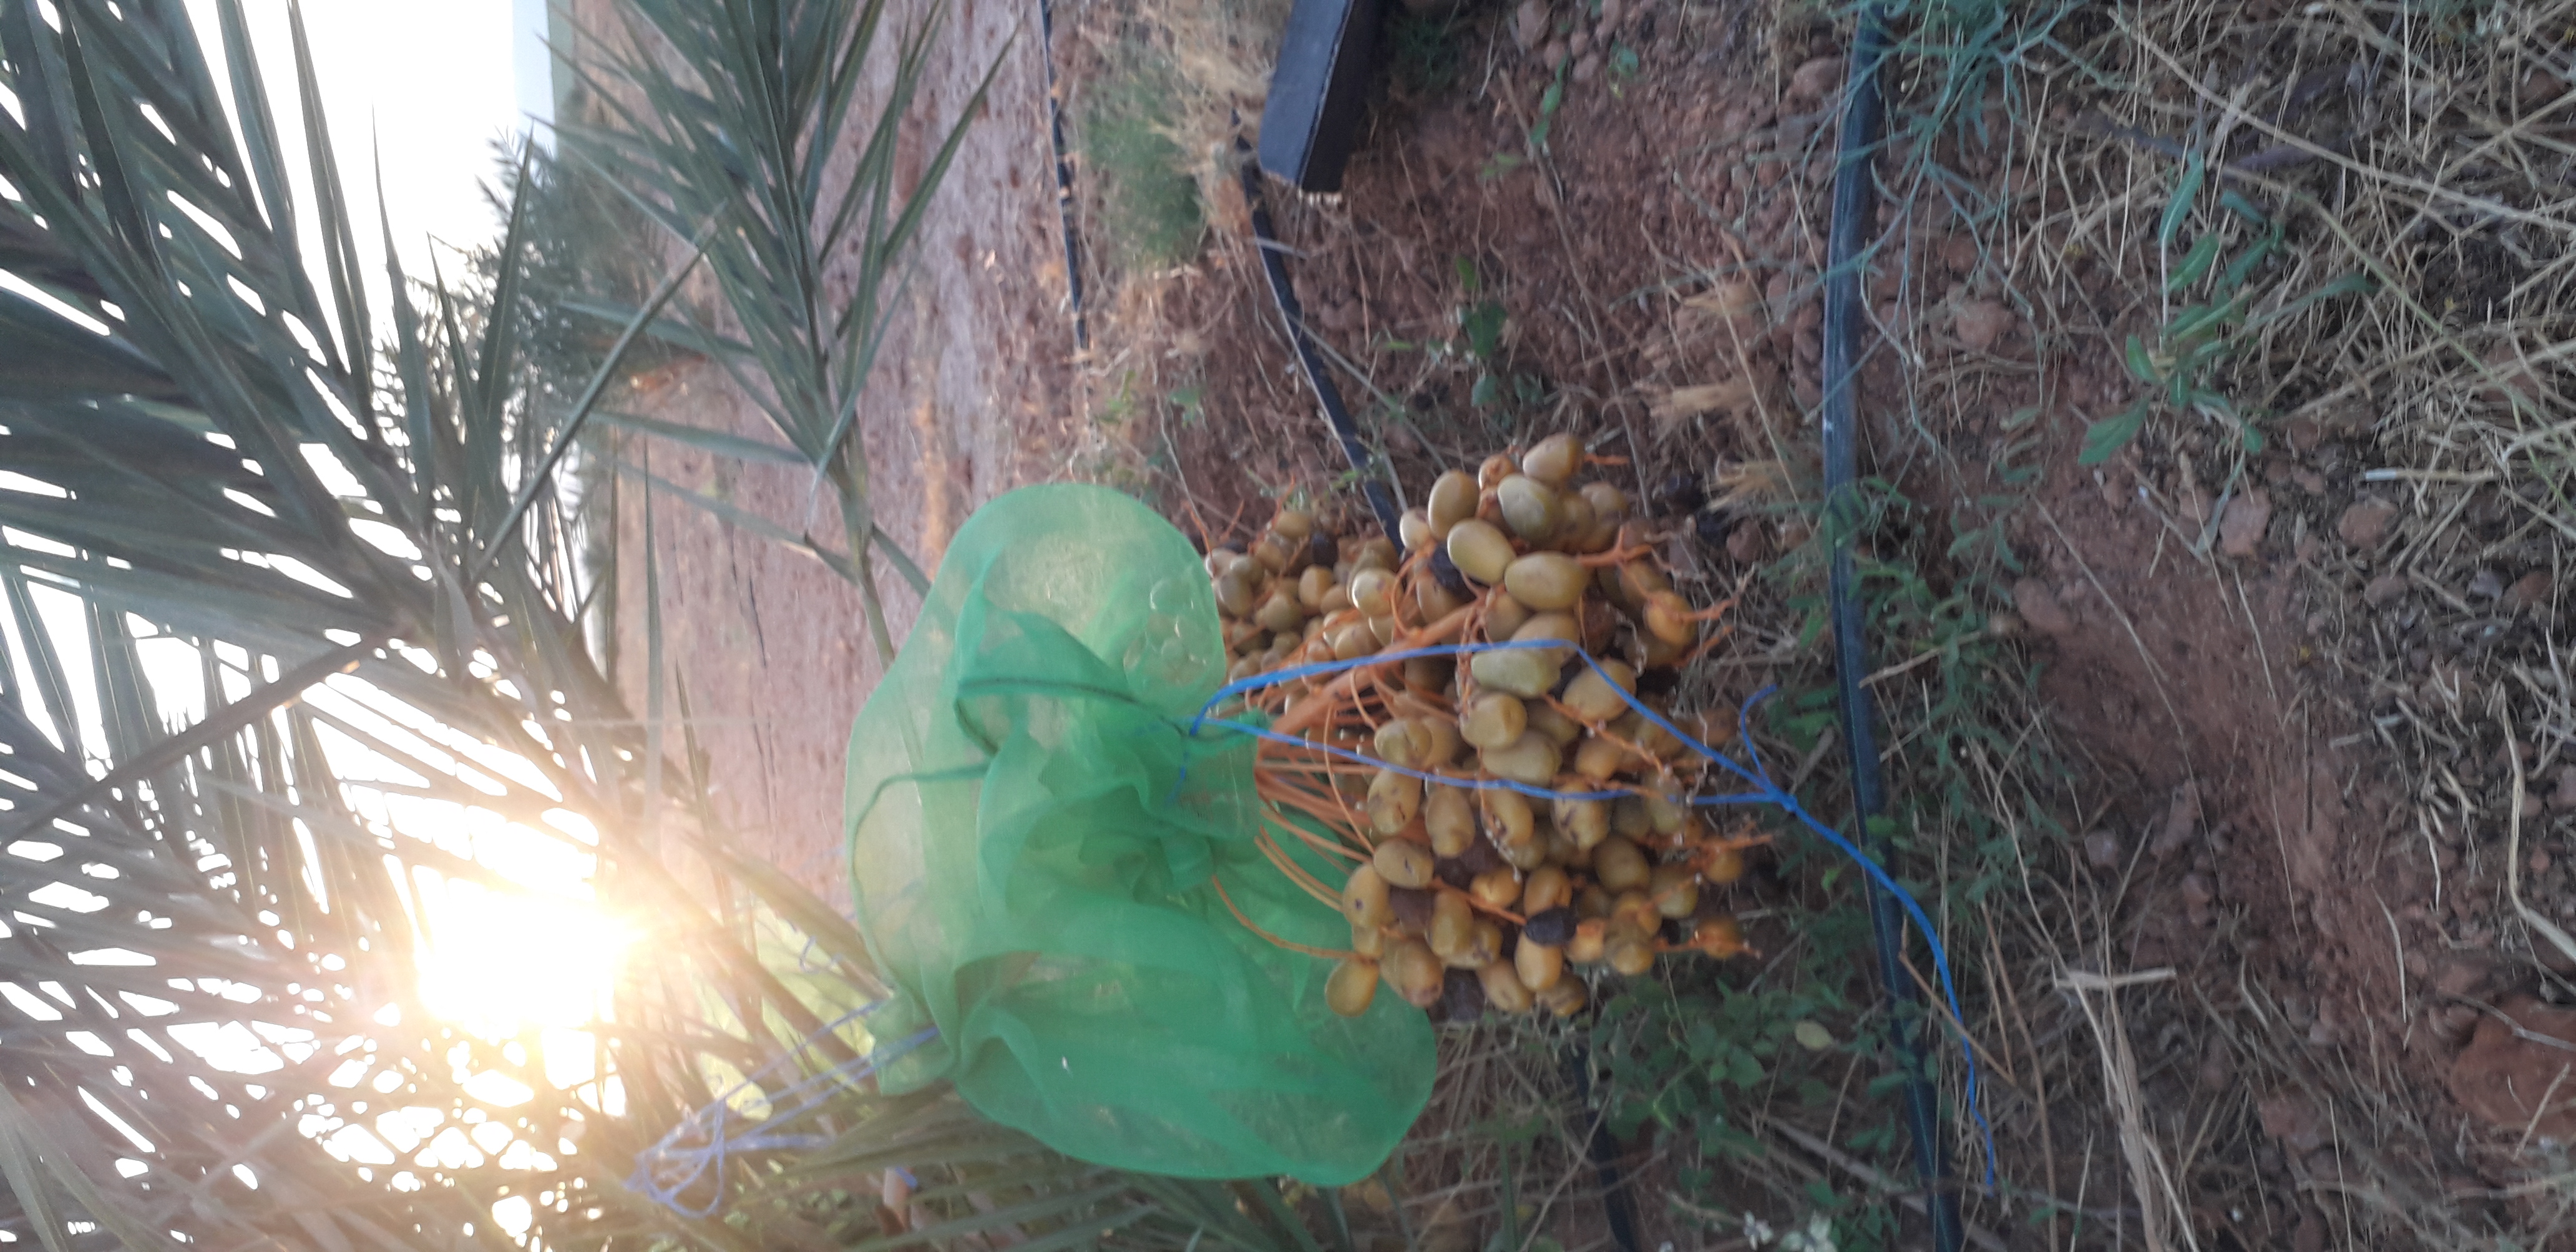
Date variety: Boufagous